Jurina Matsui

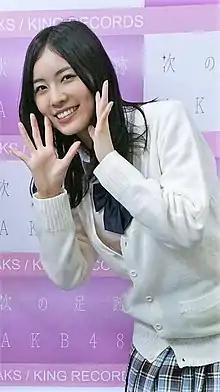
Matsui at the Tsugi no Ashiato Theater ver. Handshake and Photo Event May 3, 2014

is a Japanese TV personality, singer, actress, and YouTuber. She is a former member of Japanese idol girl group SKE48 and former concurrent member of AKB48 (in 2012–2015). She is recognized as SKE48's absolute "ace", having placed in the top 10 in many of AKB48's annual general elections and winning the 2018 election.